Redfoo

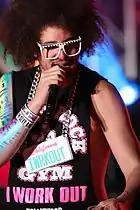
Redfoo during the LMFAO's Sorry for Party Rocking Tour, in 2011

He formed the electro-pop band LMFAO with his nephew Sky Blu in 2006. The duo started building a local buzz through their shows and radio play. Once they had recorded some demos, Redfoo's friend will.i.am introduced them to Interscope head Jimmy Iovine, who gave the green light for them to be signed to Interscope/will.i.am Music. LMFAO released the debut album, "Party Rock" on July 7, 2009. The duo then recorded their second album, "Sorry for Party Rocking", late in 2010 and released it on June 17, 2011, in the U.S. The first single taken from the album, "Party Rock Anthem", was released on January 1, 2011. The song is so far the most successful of their career, peaking at number one in the United States, Canada, the UK and over ten other countries, as well as being in the top ten in many others. The third single, "Sexy and I Know It", was released on October 3, 2011, and reached number one on the iTunes charts worldwide and number one on the Australian and Canadian Hot 100.